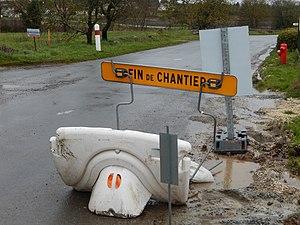
Une balise de délimitation de chantier de type K2 positionnée à Soulignonne, vue côté envers.
La balise routière de barrage est une balise routière, codée K2 en France. C'est un panneau temporaire signalisant la position de travaux ou de tout autre obstacle à caractère temporaire.